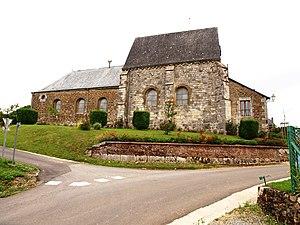
Villers-le-Tourneur (Ardennes, France)